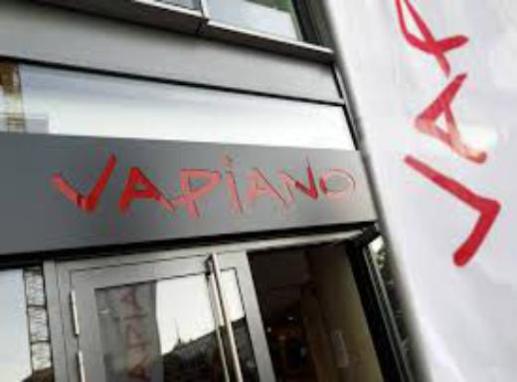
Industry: Food